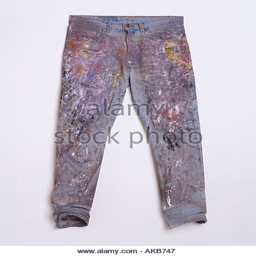
jeans with a lot of paint splatters front view